Death of Hung Chung-chiu

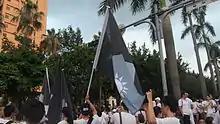
Public protest to defend Hung Chung-chiu by carrying dark ROC flag.

On 20 July 2013, 30,000 protestors known as Citizen 1985 gathered outside the defense ministry building, where Deputy Minister of National Defense Andrew Yang accepted a petition letter from protestors. The second protest, held on 3 August by the same group, attracted a record number of followers in Taiwan, reaching over 100,000. In response to these protests Legislative Yuan quickly approved major reforms to Taiwan's military justice system, which included the abolition of court martial during peacetime and transfer of military prisoners to civilian prisons.